Joseph Greene (entomologist)

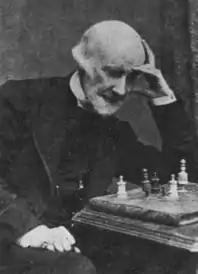

Reverend Joseph Greene (1824 – 1906) was a British entomologist and lepidopterist best known for introducing the technique of digging up pupae for rearing. He published a book "The Insect Hunter's Companion" to popularize insect study.